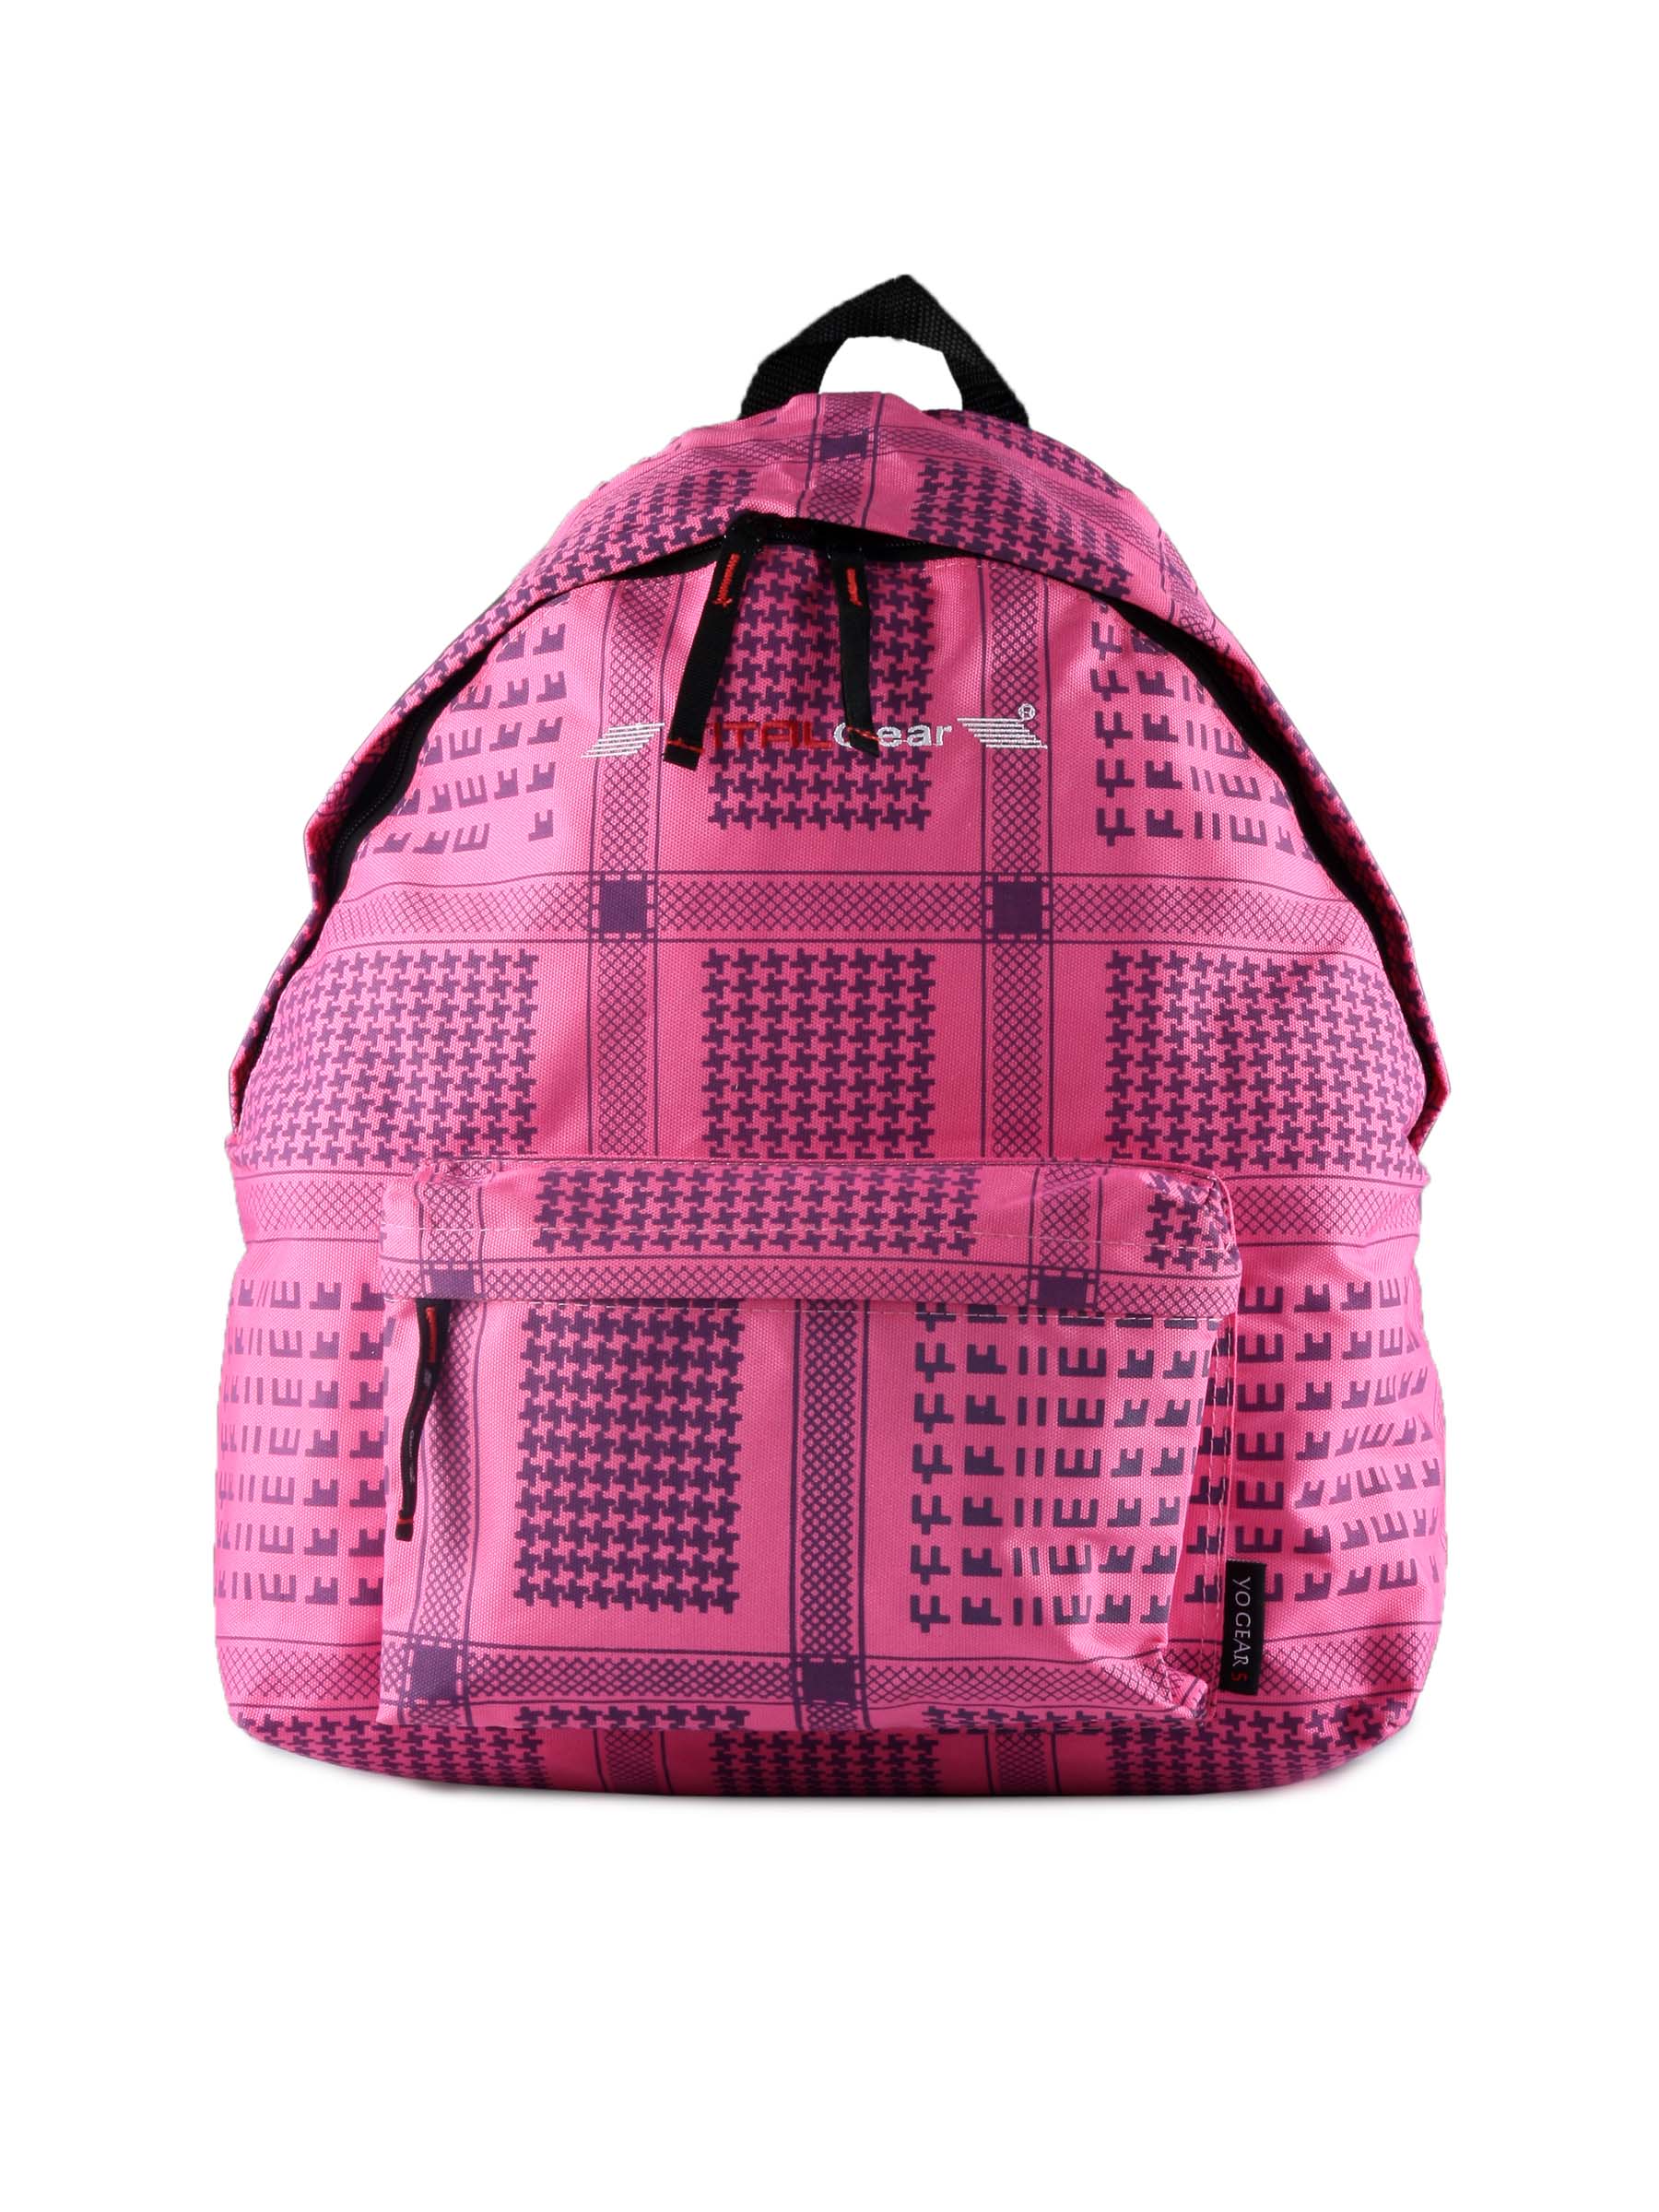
Vital Gear Unisex Pink Daypack Backpack
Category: Accessories / Bags / Backpacks
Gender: Unisex
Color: Pink
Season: Fall 2011
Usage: Casual